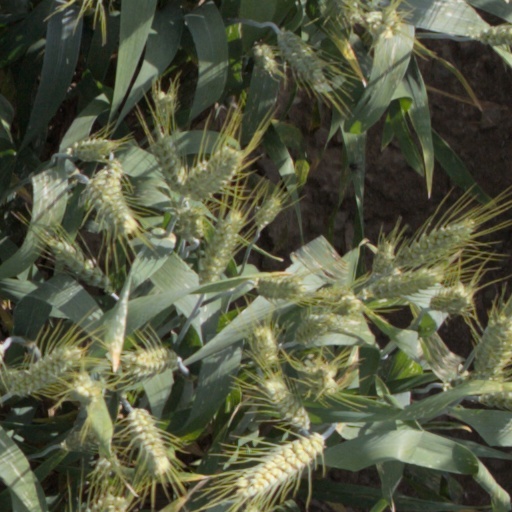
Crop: wheat